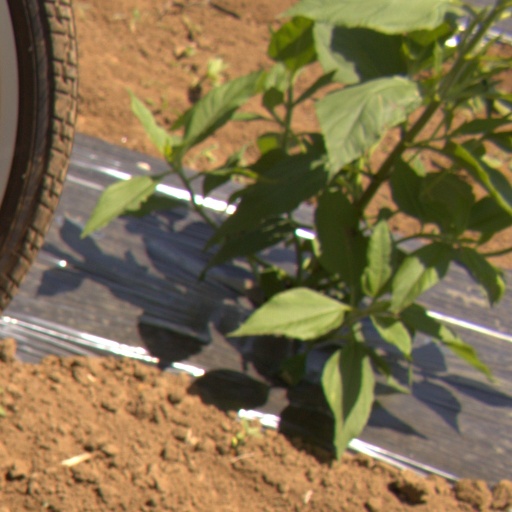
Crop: Jerusalem artichoke